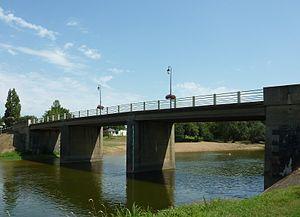
Le pont de Rochefort-sur-Loire (Maine-et-Loire, France), sur le Louet.
Le Louet est un bras de la Loire situé dans le département de Maine-et-Loire. Il débute son cours d'eau en amont sur la commune de Juigné-sur-Loire et se jette dans la Loire à la hauteur de Chalonnes-sur-Loire. Le Louet est classé dans la zone naturelle d'intérêt écologique, faunistique et floristique de Maine-et-Loire des prairies de Rochefort et vallée du Louet.
Rochefort-sur-Loire est une commune française située dans le département de Maine-et-Loire, en région Pays de la Loire.